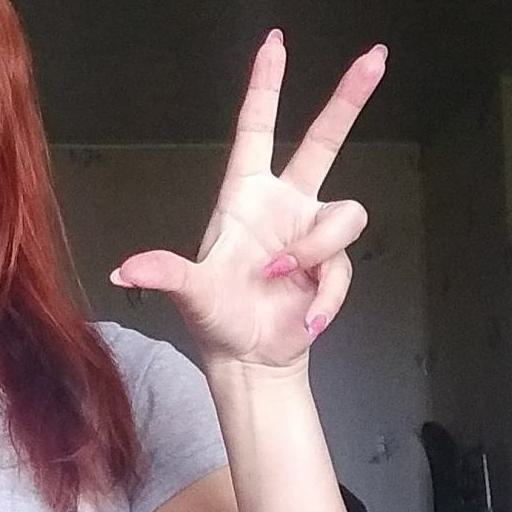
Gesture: three2